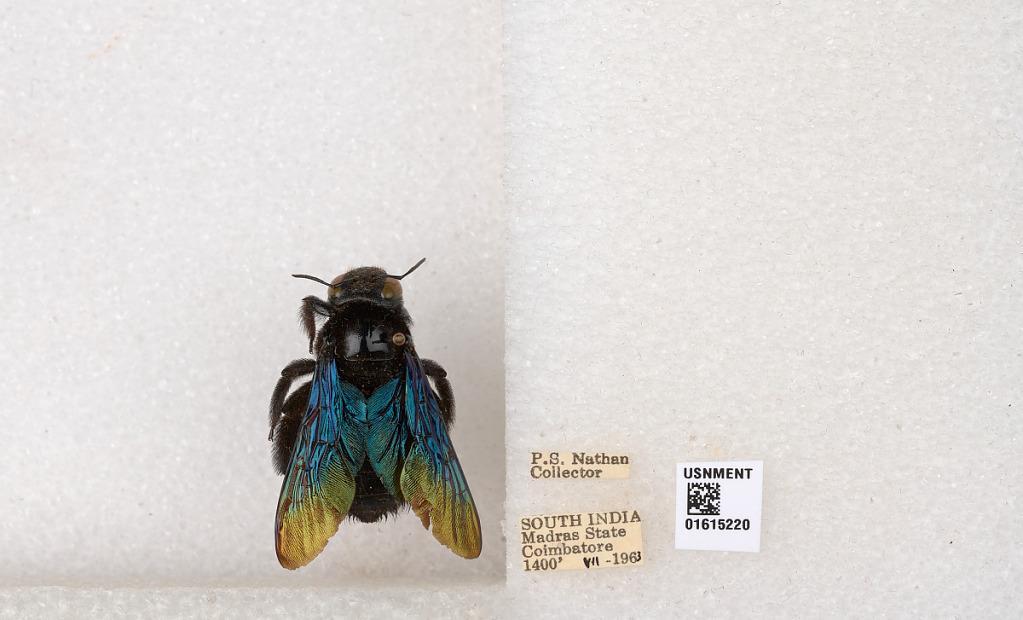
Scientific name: Xylocopa (Biluna) auripennis auripennis Lepeletier
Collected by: P. Nathan
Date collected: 1963-7-1
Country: India
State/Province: Tamil Nadu
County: Coimbatore
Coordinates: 10.9955, 76.9034